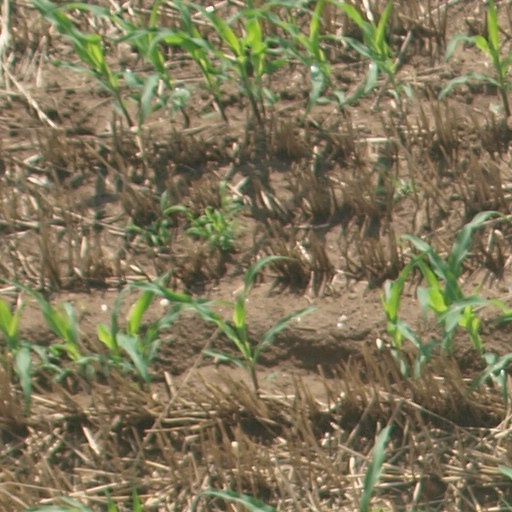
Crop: maize; corn